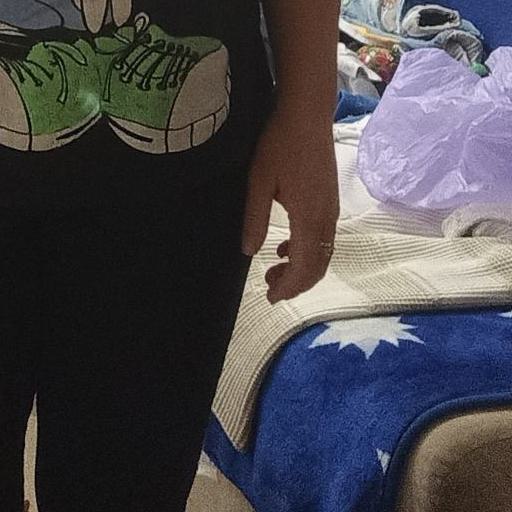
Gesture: no_gesture